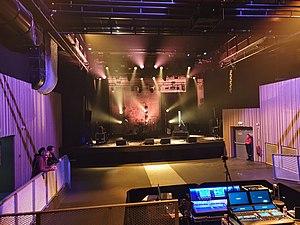
La grande salle de concert Hydrophone, à Lorient.
Hydrophone est un lieu culturel regroupant deux salles de concert et des studios d'enregistrement, installé dans un blockhaus de l'ancienne base sous-marine de Lorient.